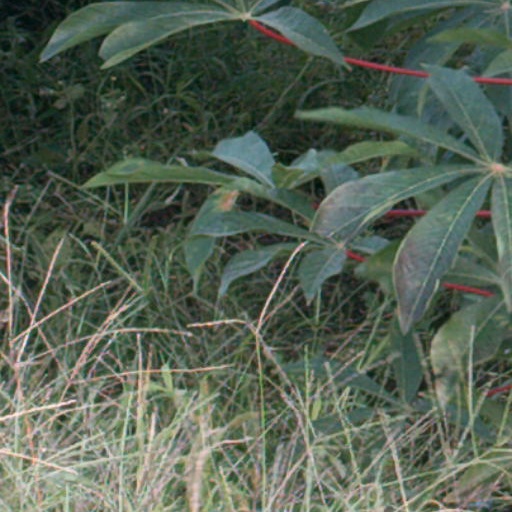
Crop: cassava